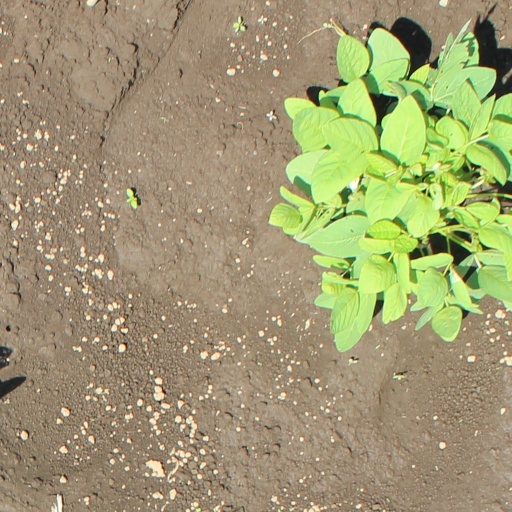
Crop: soybean